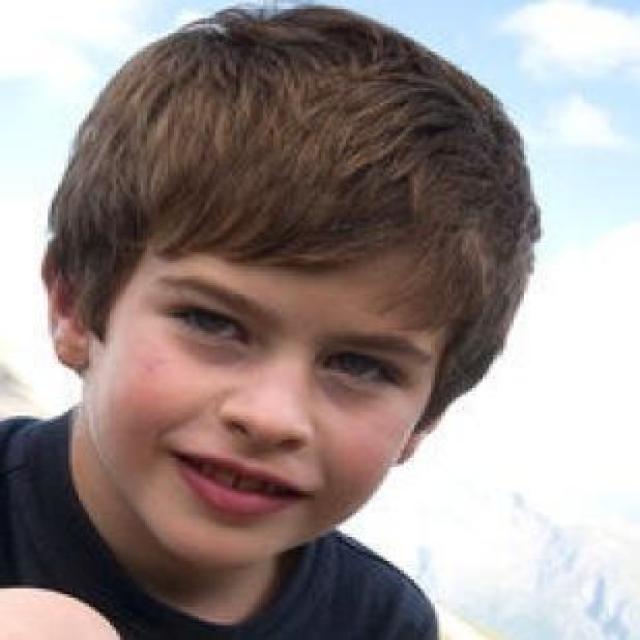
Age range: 0-12